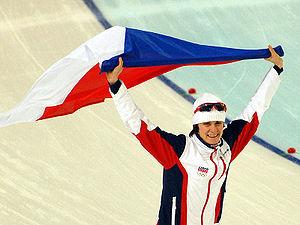
Les Jeux olympiques d'hiver de 2010, officiellement connus comme les XXIᵉˢ Jeux olympiques d'hiver, ont lieu à Vancouver au Canada du 12 au 28 février 2010. Vancouver obtient les Jeux lors de sa troisième candidature en s'imposant face aux villes de PyeongChang en Corée du Sud et Salzbourg en Autriche. C'est la troisième fois qu'une ville canadienne organise les Jeux olympiques après Montréal en été 1976 et Calgary en hiver 1988. Le Comité d'organisation des Jeux olympiques et paralympiques d'hiver de 2010 à Vancouver est chargé de l'organisation des Jeux, en partenariat avec les premières nations Lil'wat, Musqueam, Squamish et Tsleil-Waututh, hôtes de ces Jeux. Tous les sites des compétitions se situent dans la province de Colombie-Britannique, principalement à Vancouver et Whistler.